United States Bullion Depository

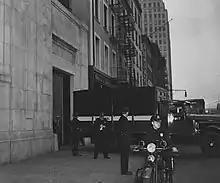
Loaded mail truck leaves the New York City Assay Office, 1941.

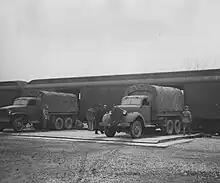
Gold trains preparing to unload bullion onto Army trucks, 1941

The first wave of gold shipments was made semi-weekly between January 11 and June 17, 1937, and overseen by the United States Post Office Department. The gold was transported from the New York Assay Office and the Philadelphia Mint onto trains using postal trucks and municipal police escorts. In the armored train cars, postal workers were accompanied by soldiers, secret service agents, and mint guards. Decoy trains were employed. The gold was transferred from trains onto Army trucks under the protection of soldiers armed with armor-piercing bullets and machine guns. The trucks were escorted by combat cars of the 1st U.S. Cavalry Regiment to the depository. The Post Office Department billed the Treasury Department for transporting the weight of the crates and gold using the fourth-class postage rate with added insurance fees.